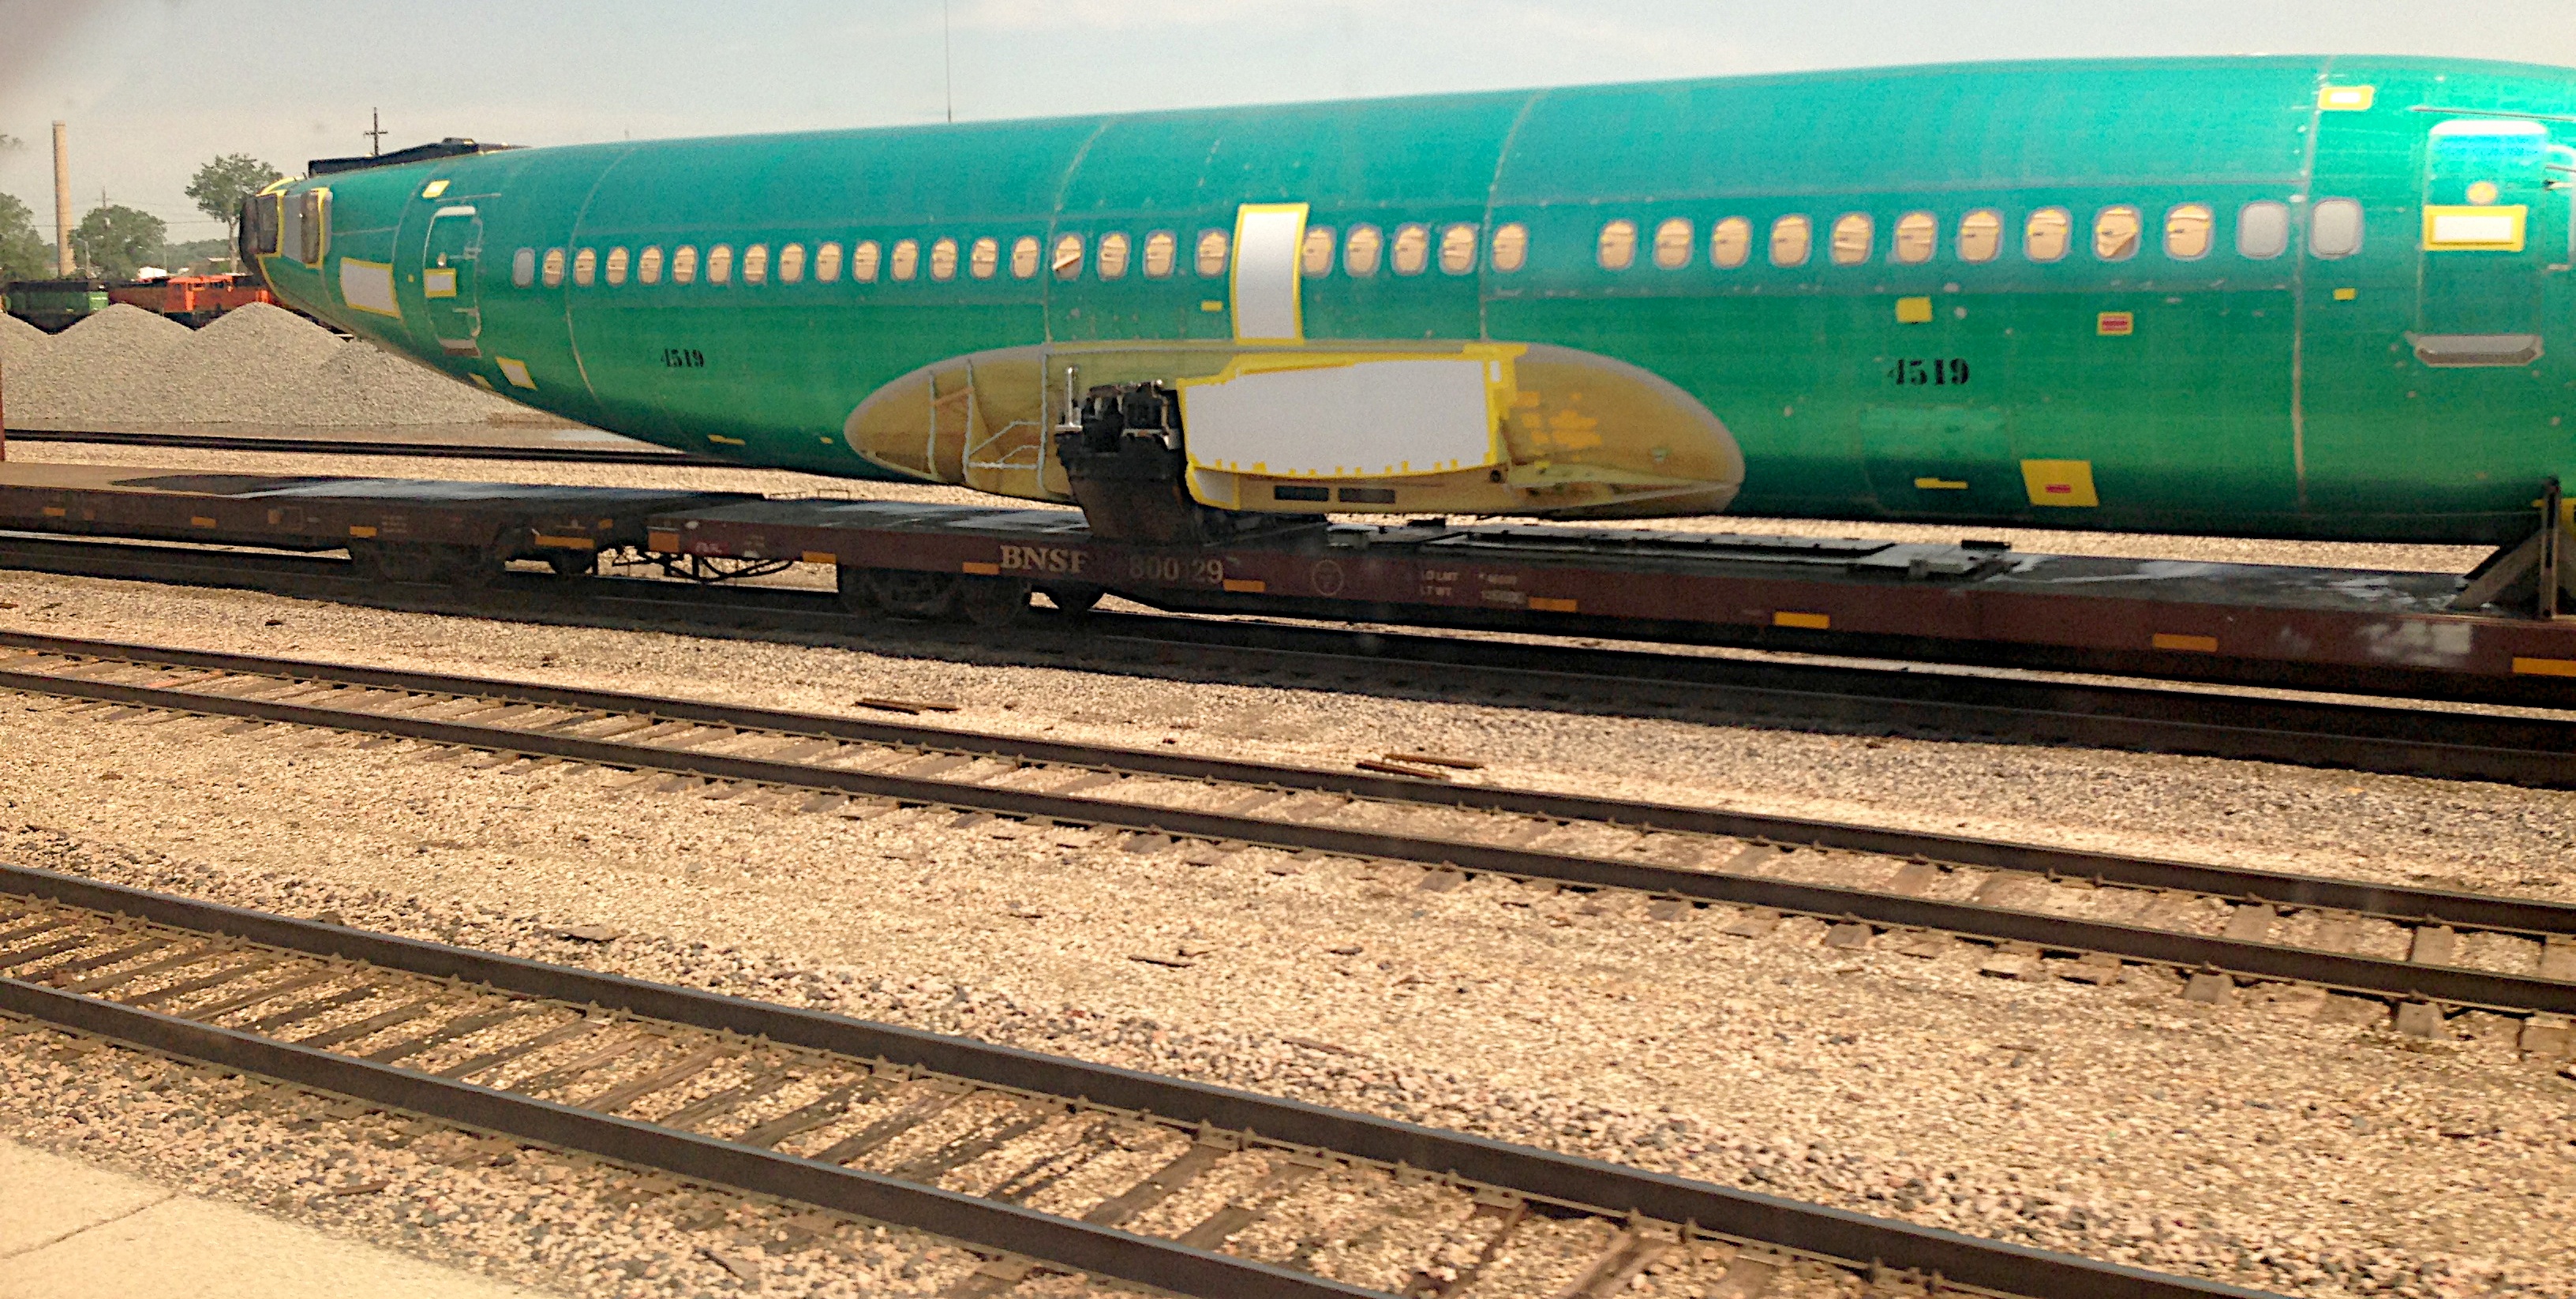
train, airplane, aircraft, transport, vehicle, airline, aviation, airliner, raildog, boeing 737, atmosphere of earth, rolling stock, narrow body aircraft, railroad car, passenger car